Solar power in Armenia

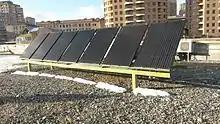
Solar panels on the rooftop of American University of Armenia

As of April 2019 ten 1 MW strong solar stations are installed. Solar and wind stations account for less than 1% of total installed electricity generation capacities.